Fiona Worts

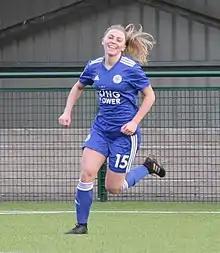
Playing for Leicester City in 2019

Fiona Helen Worts (born 30 January 1996) is an English professional footballer who plays for A-League Women side Adelaide United.